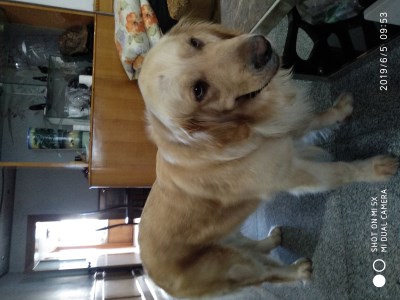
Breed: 5355-n000126-golden_retriever